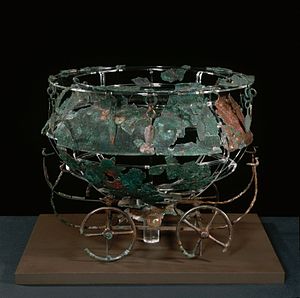
Skallerupvognen
Skallerupvognen på Nationalmuseet.
Kedelvogn af bronze fra Skallerup (Trushøj), Udby sogn. Æl. br.
Skallerupvognen er et bronzekar på fire hjul, som blev fundet i gravhøjen Trudshøj på Sydsjælland. Karret er en kedelvogn, der med stor sandsynlighed er fremstillet i den østlige del af Centraleuropa.